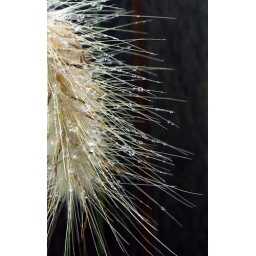
This usually bushy grass head was covered in water droplets. Seen in the gardens at the Eden Project.